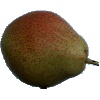
Label: Pear Forelle 1